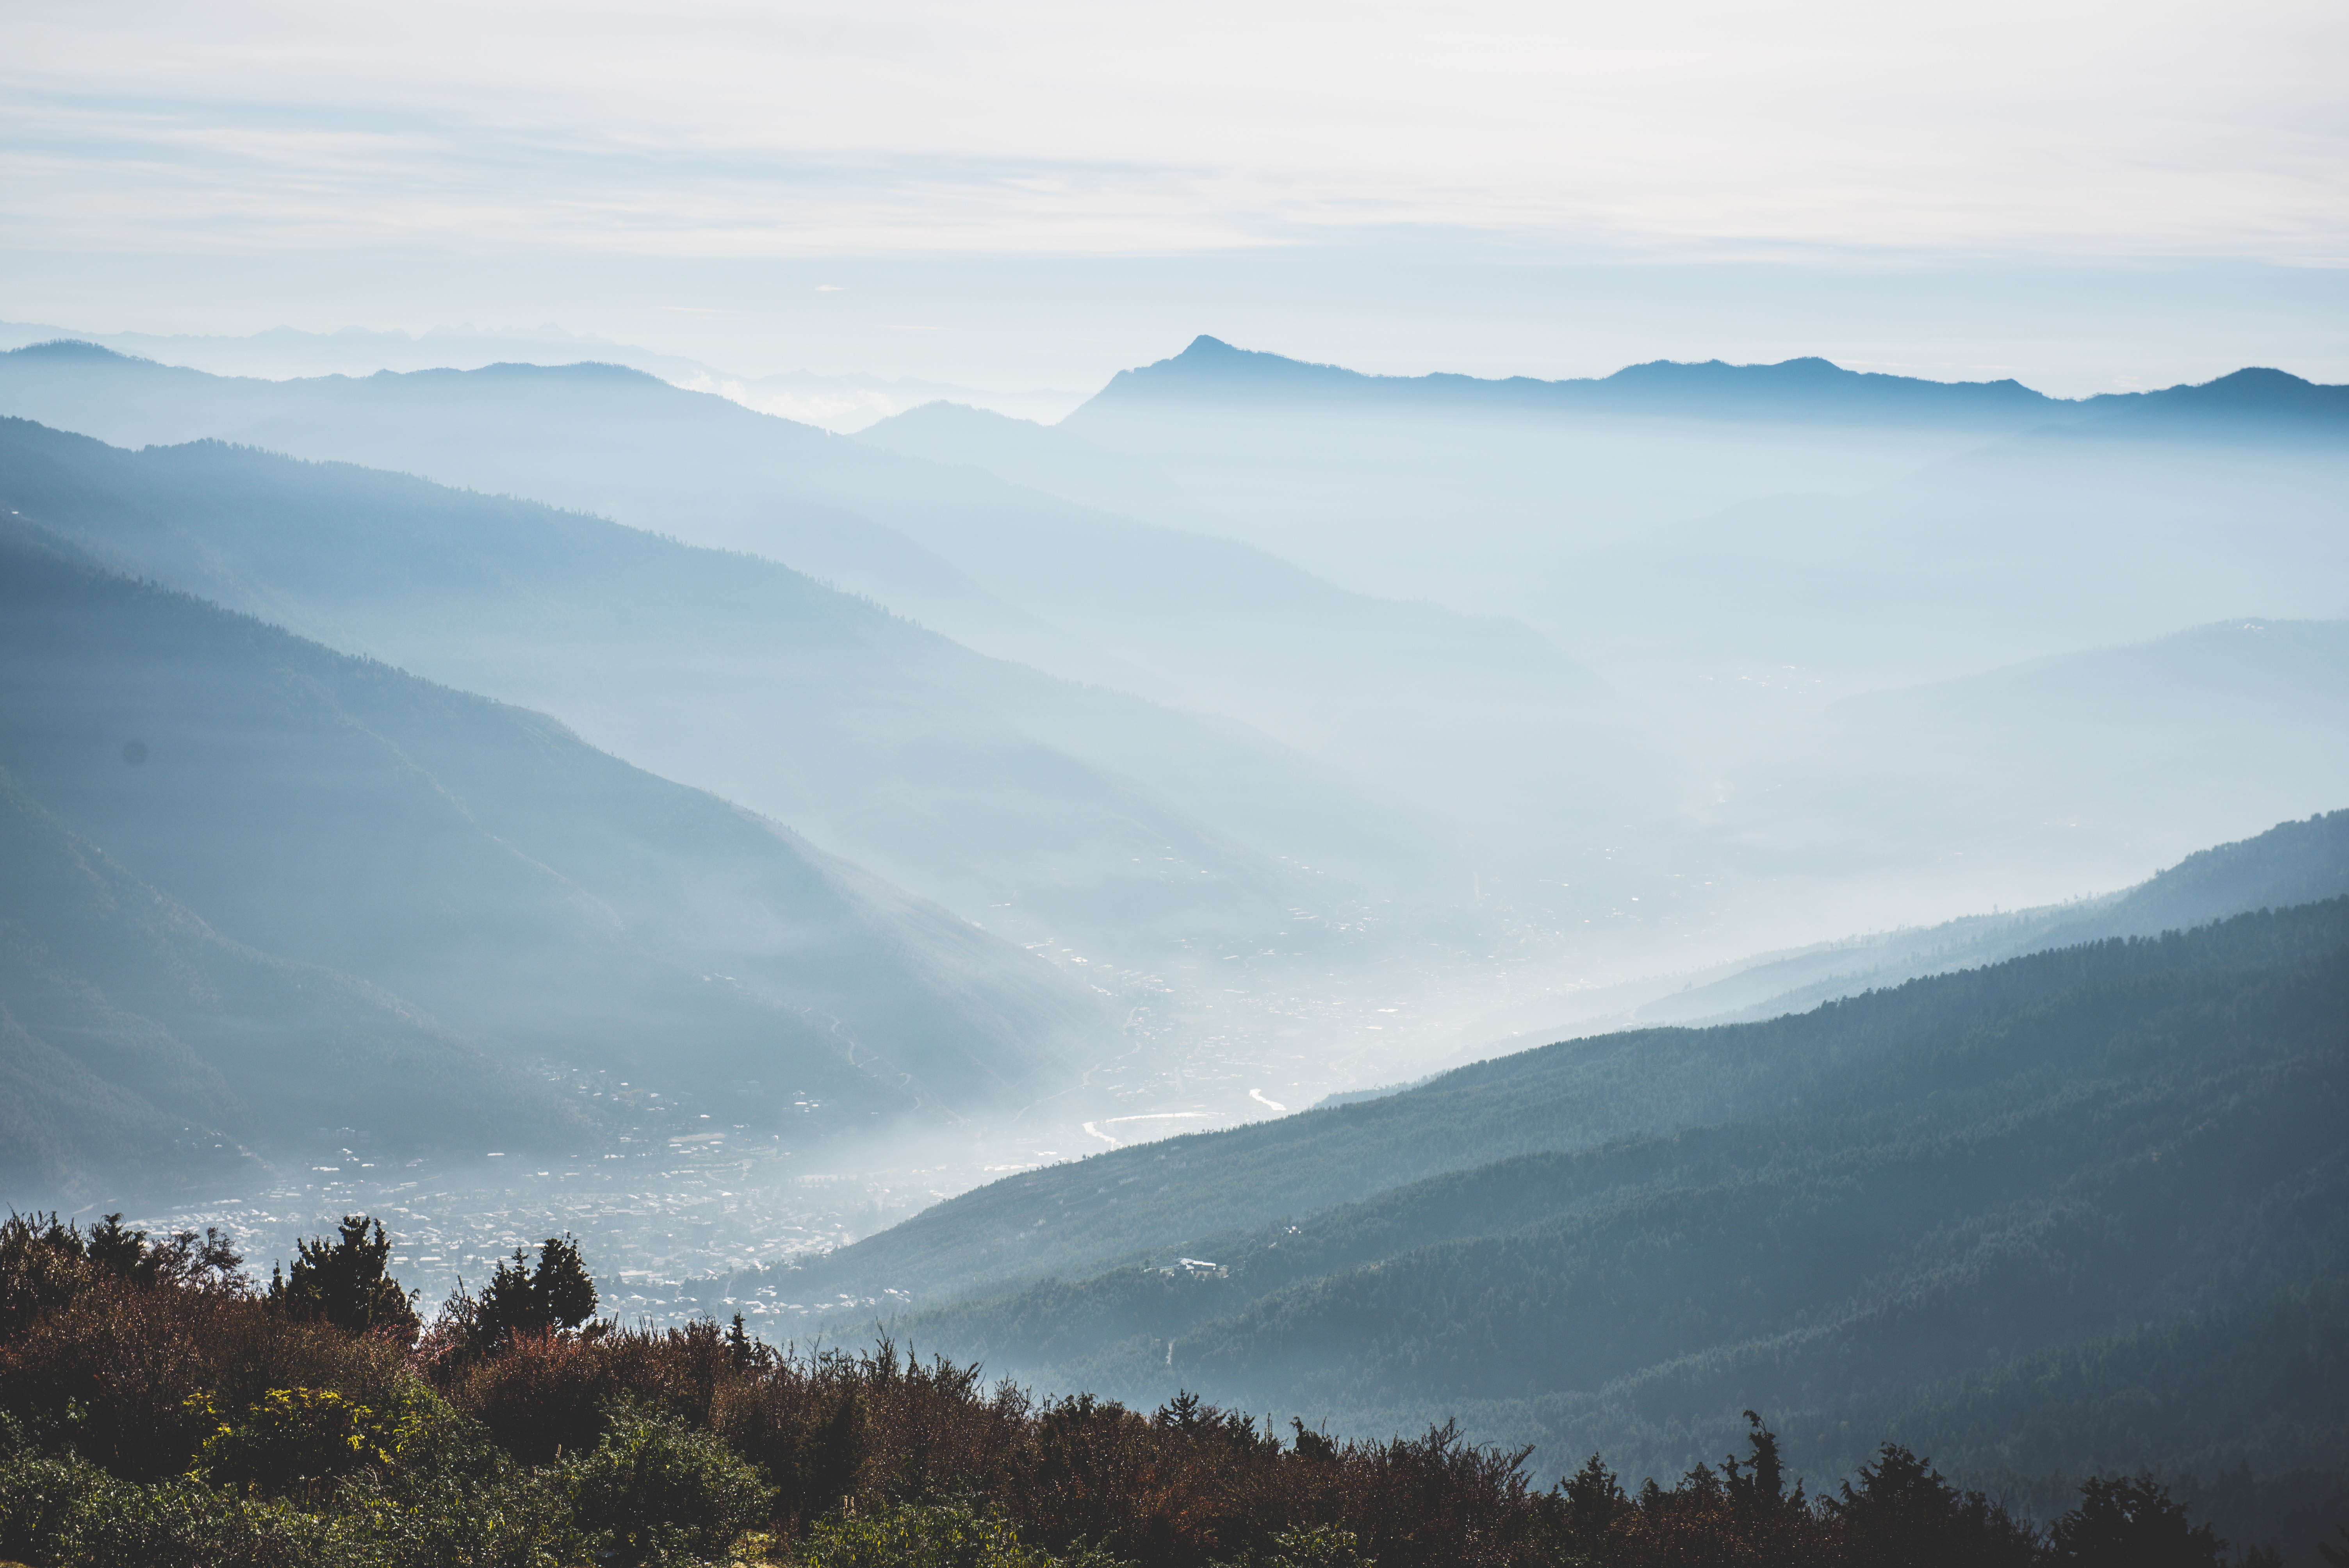
landscape, nature, wilderness, mountain, snow, cloud, fog, sunrise, mist, morning, hill, lake, dawn, valley, mountain range, weather, ridge, summit, alps, plateau, fell, loch, landform, mountain pass, geographical feature, atmospheric phenomenon, mountainous landforms